Constitutions of Clarendon

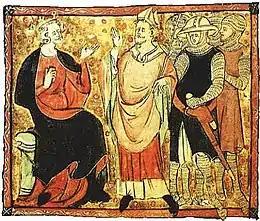
Manuscript illustration. The central man is wearing robes and a mitre and is facing the seated figure on the left. The seated man is wearing a crown and robes and is gesturing at the mitred man. Behind the mitred figure are a number of standing men wearing armor and carrying weapons.

The Constitutions take their name from Clarendon Palace, Wiltshire, the royal hunting lodge at which they were promulgated.